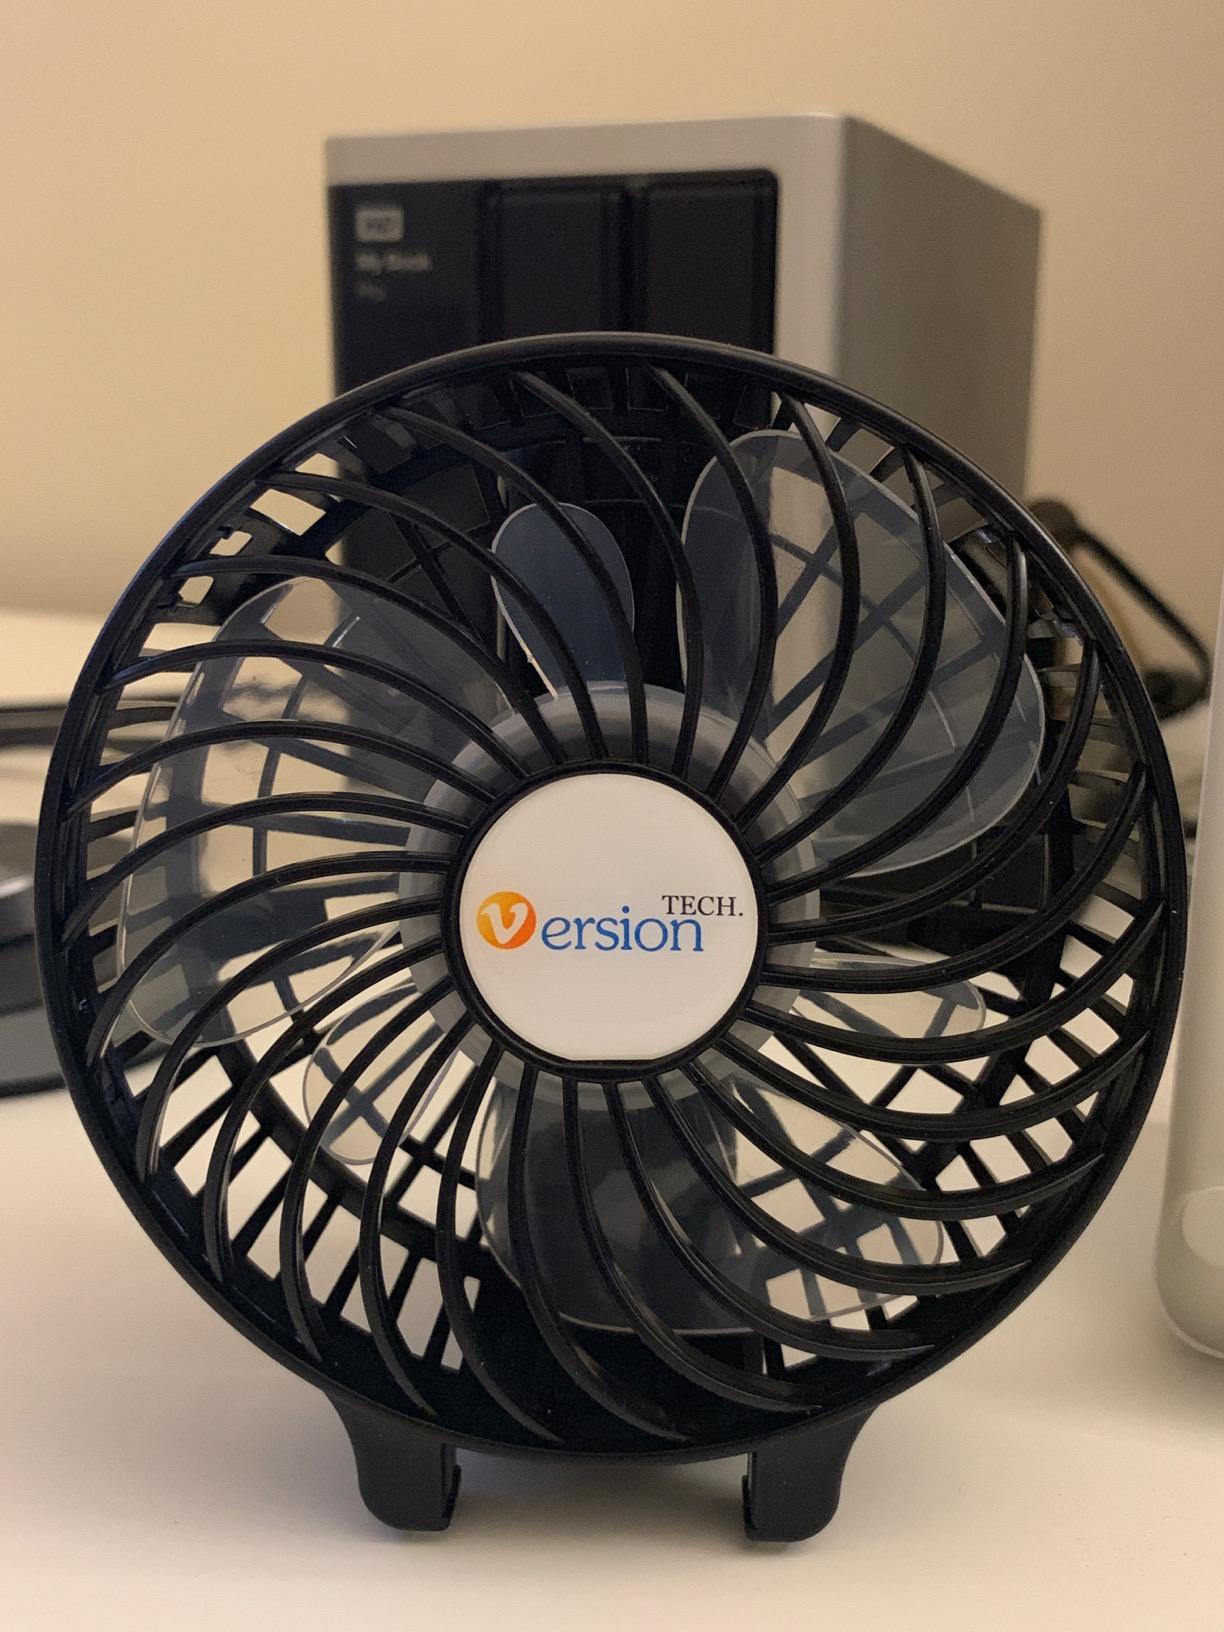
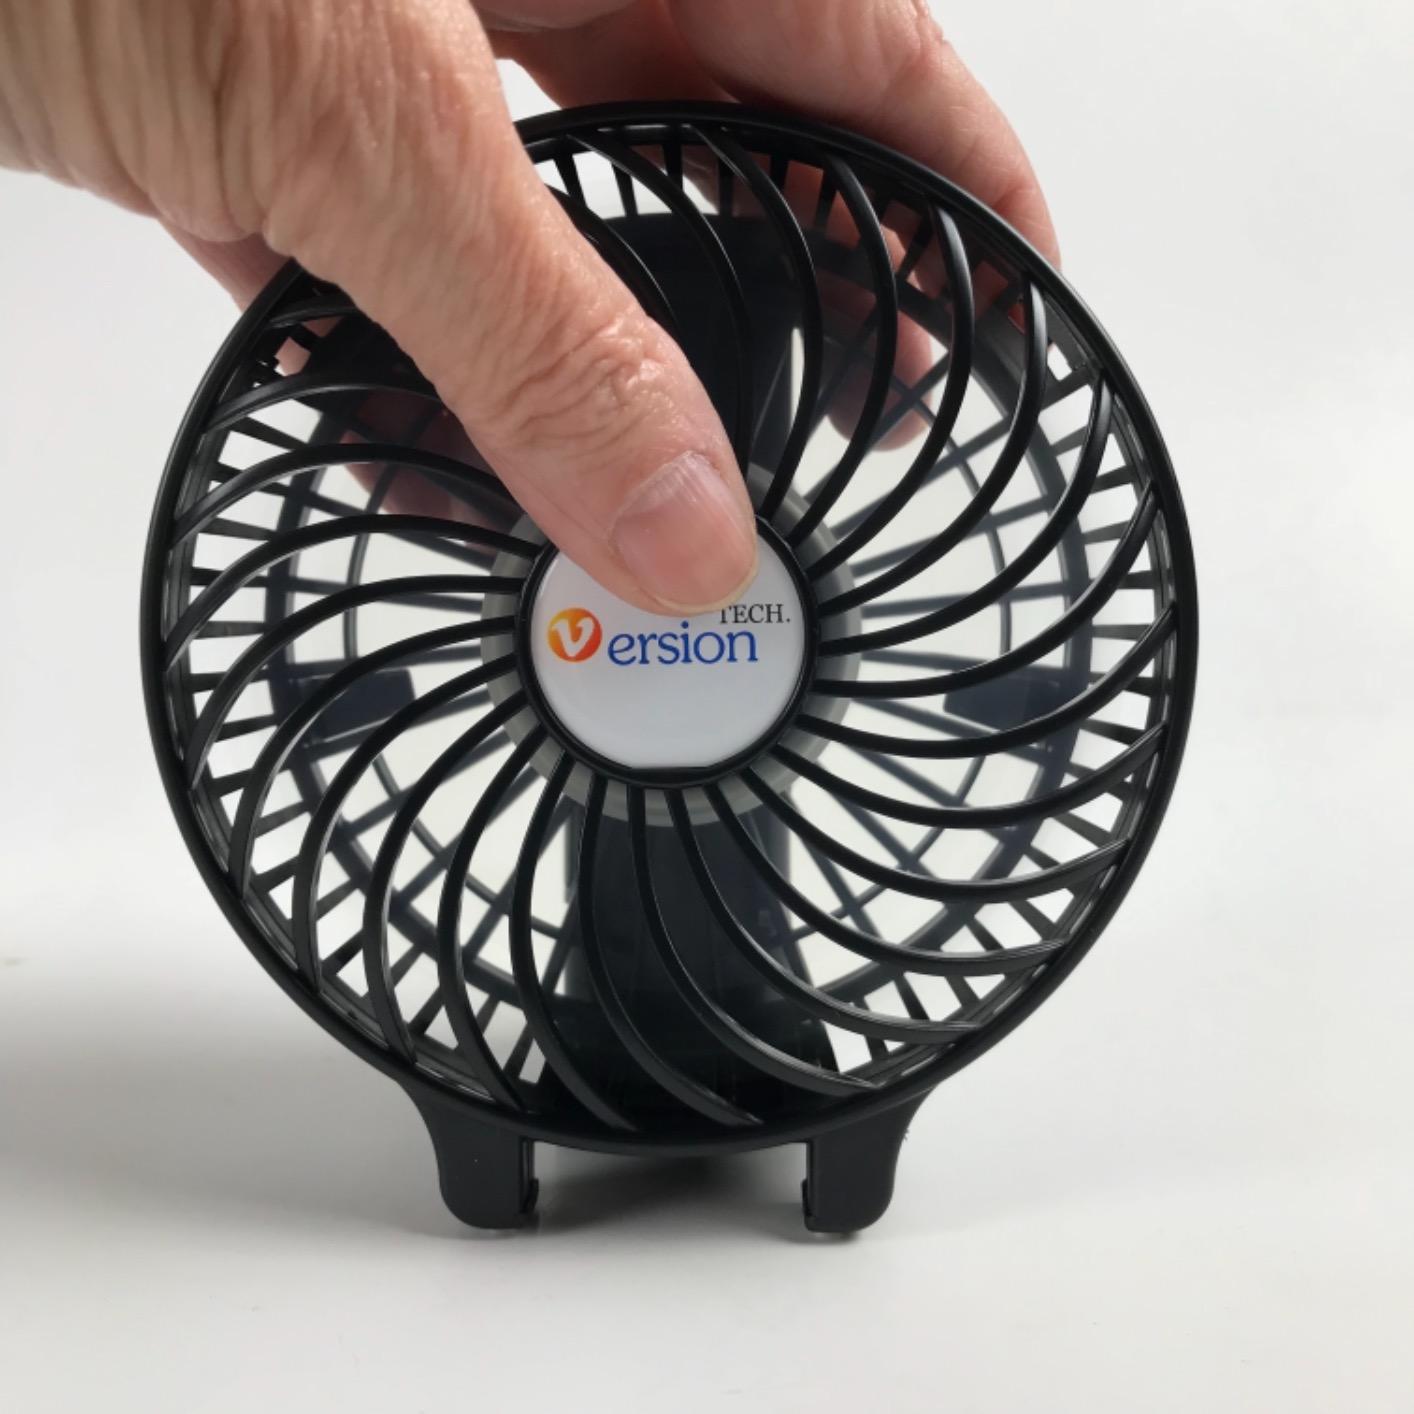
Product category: fan
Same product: yes